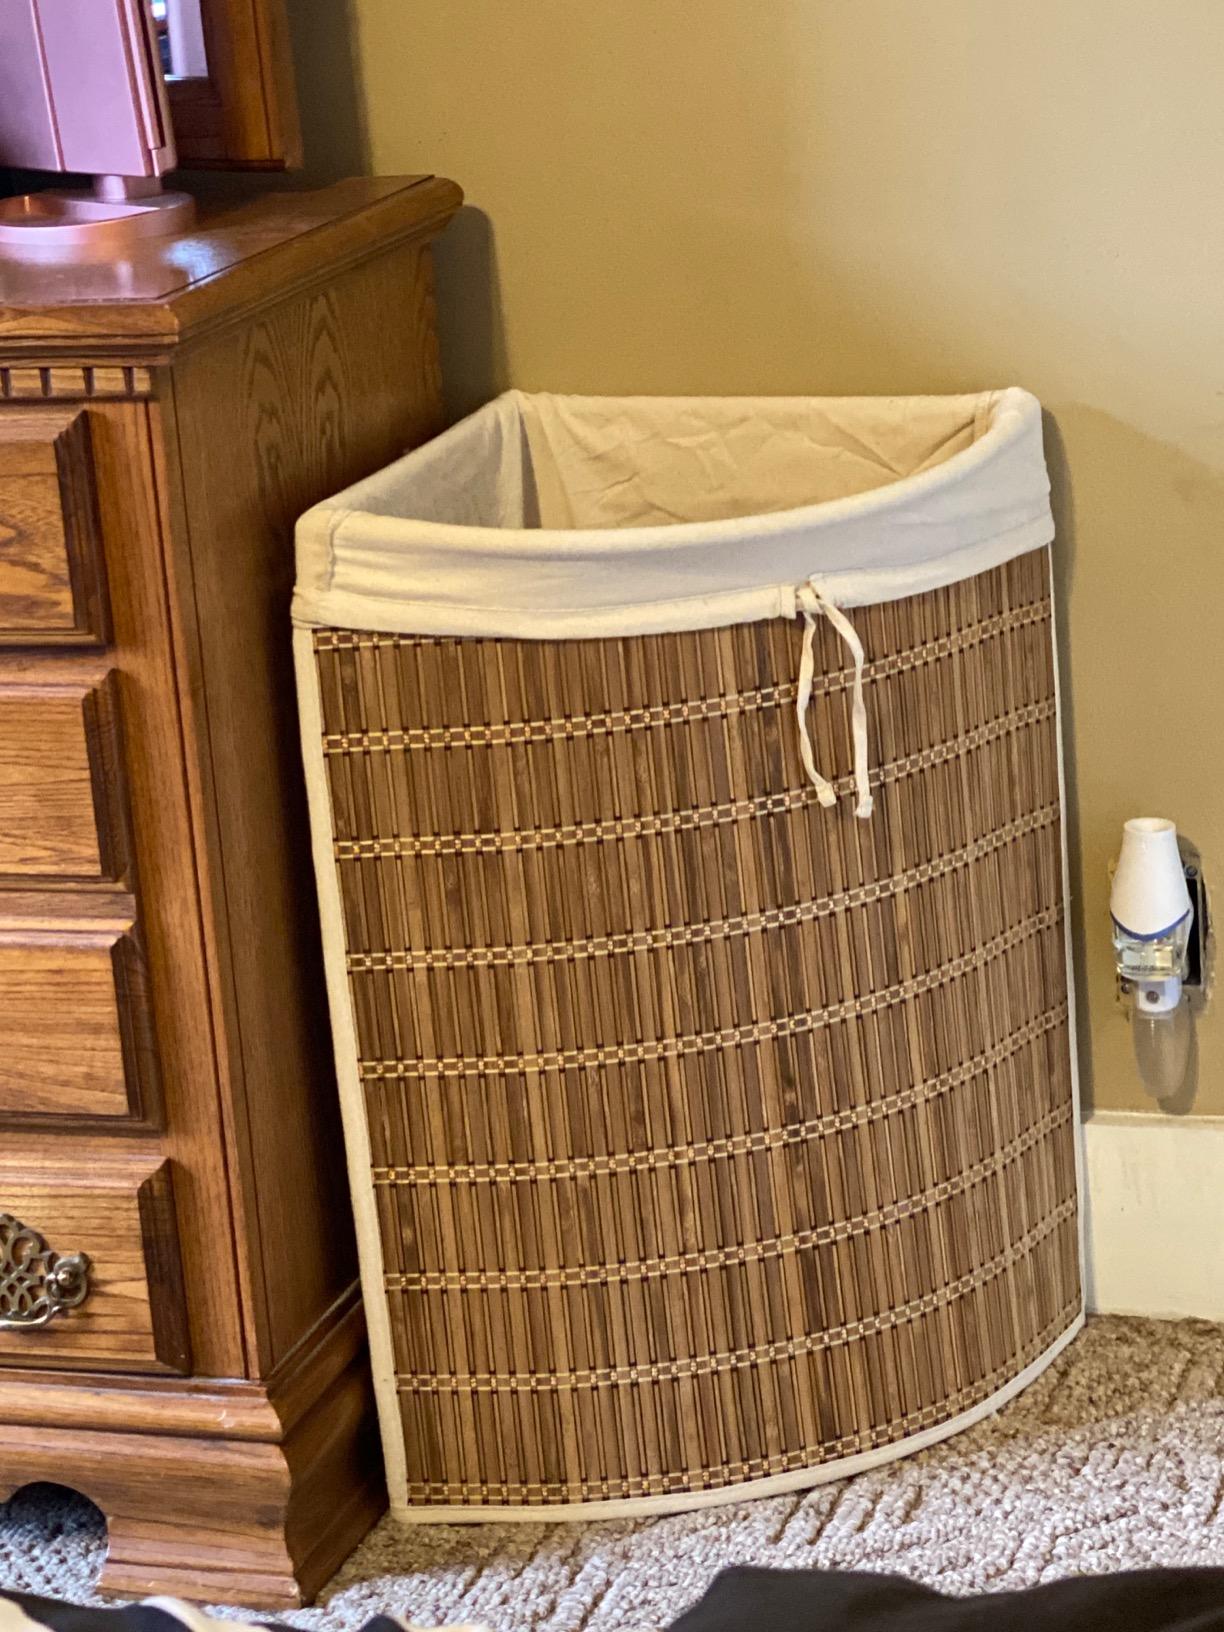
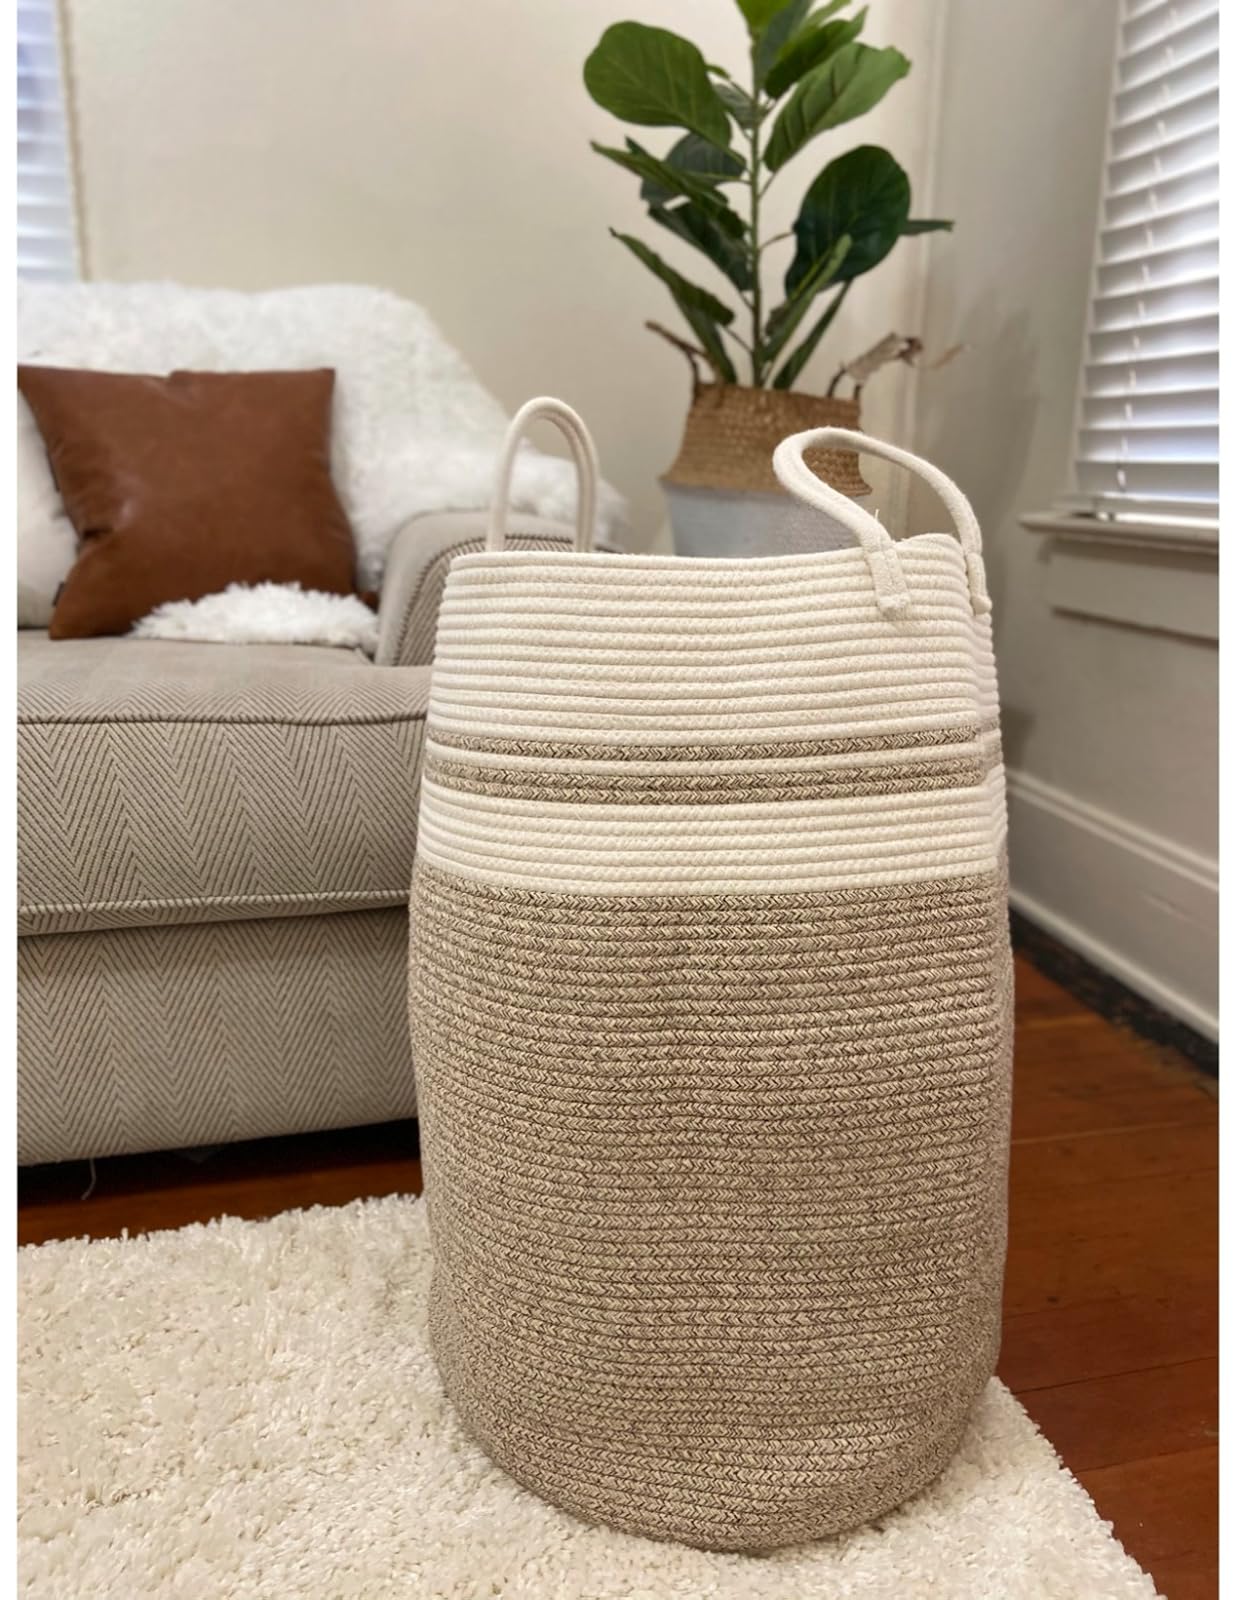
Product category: items_hamper
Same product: no